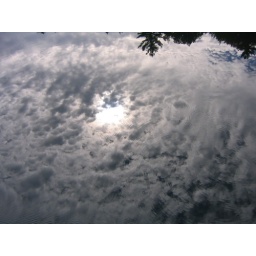
sky in the lake